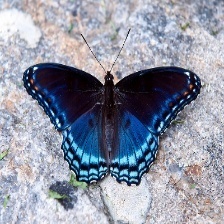
Species: RED SPOTTED PURPLE
Butterfly family (ImageNet category): admiral